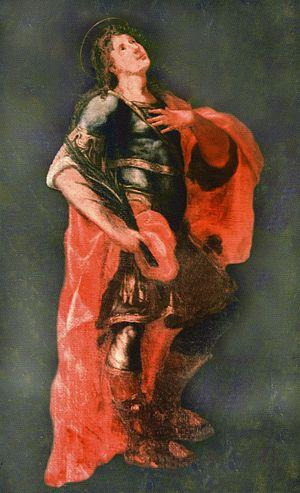
Onofrio Gabrieli est un peintre italien.